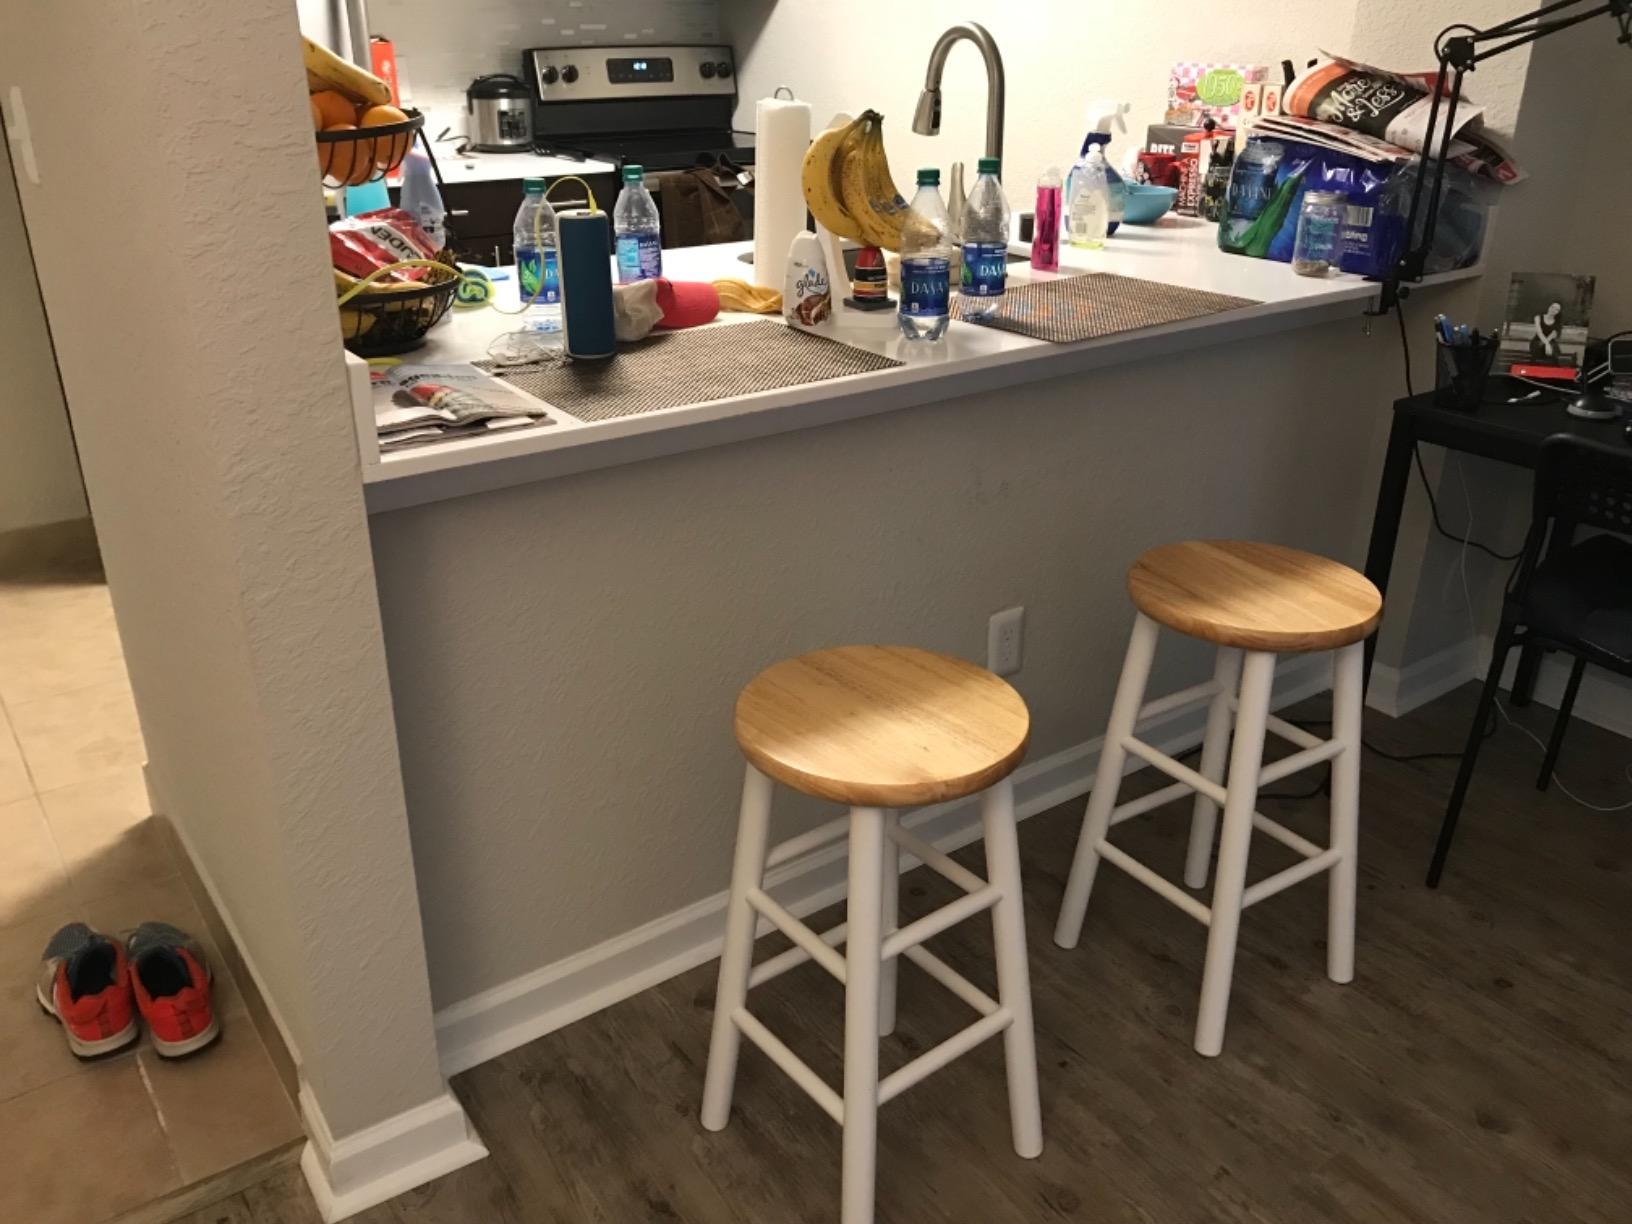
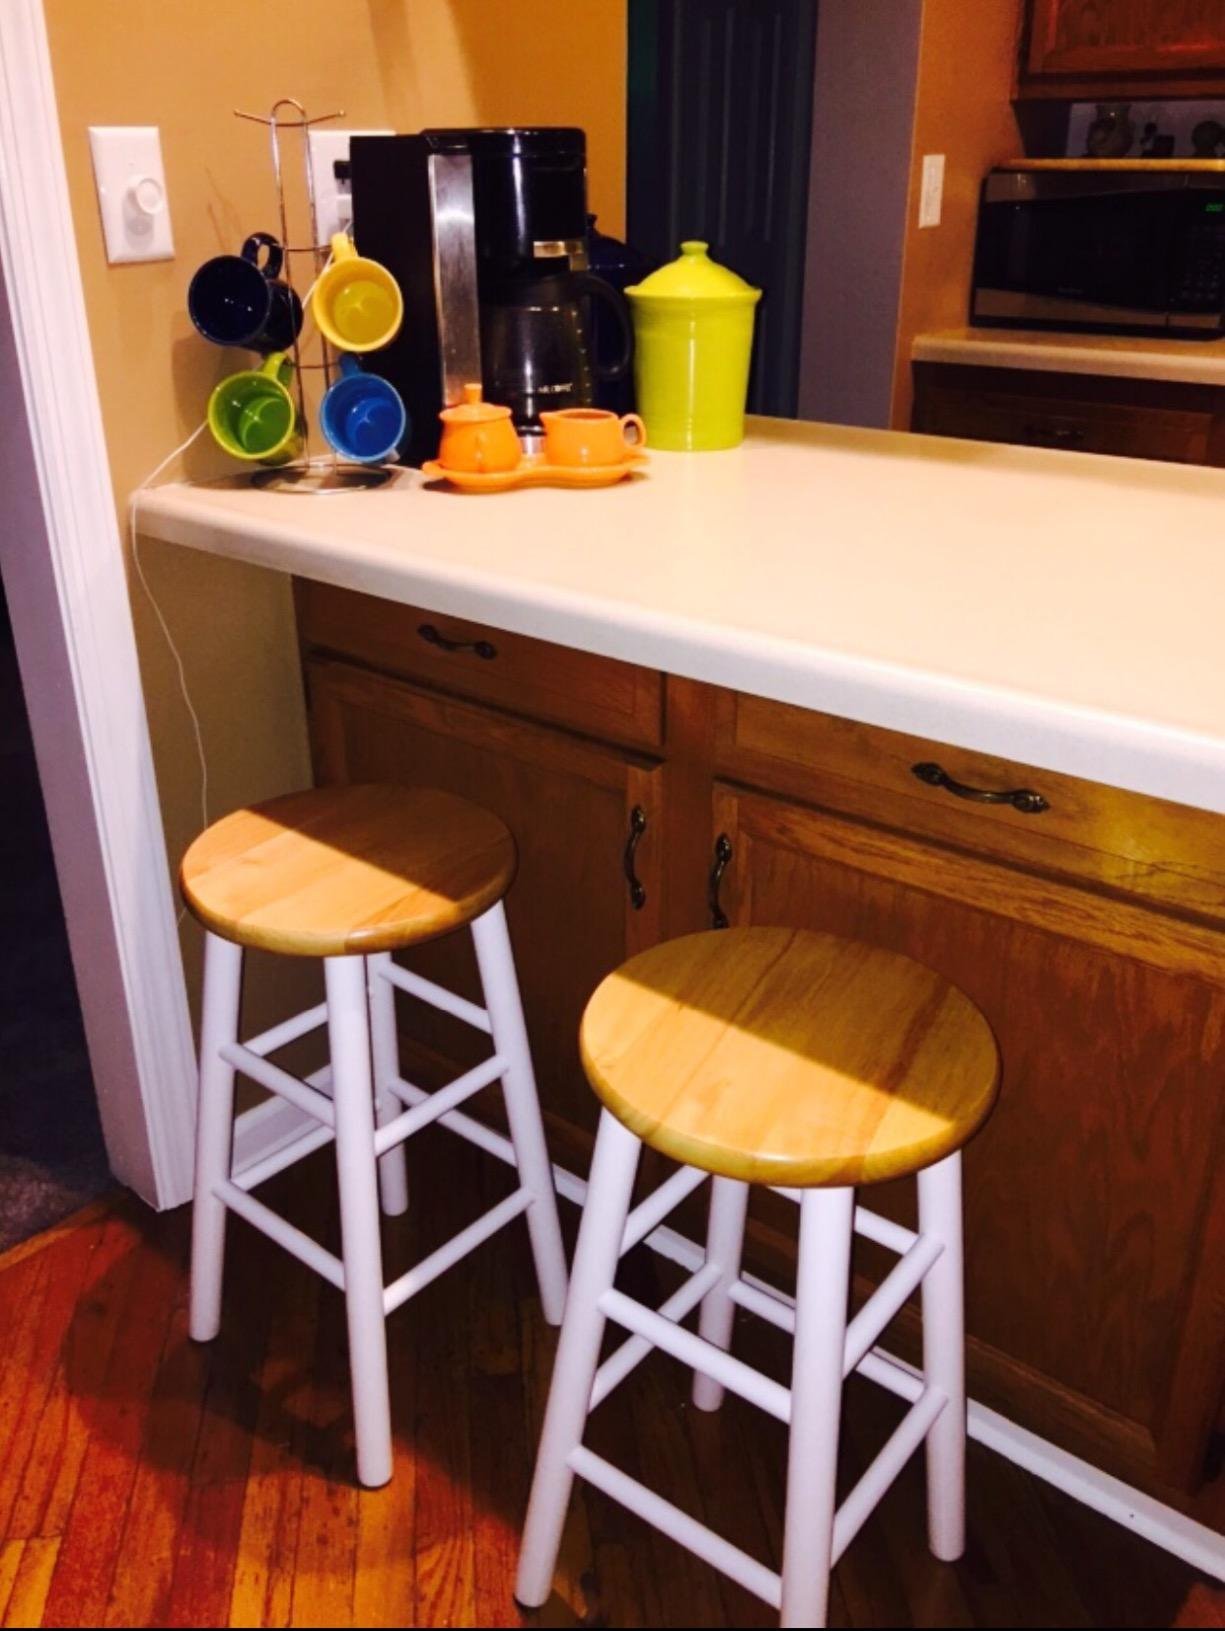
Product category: stool
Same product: yes